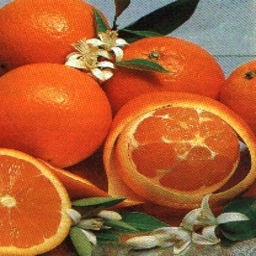
Label: Orange